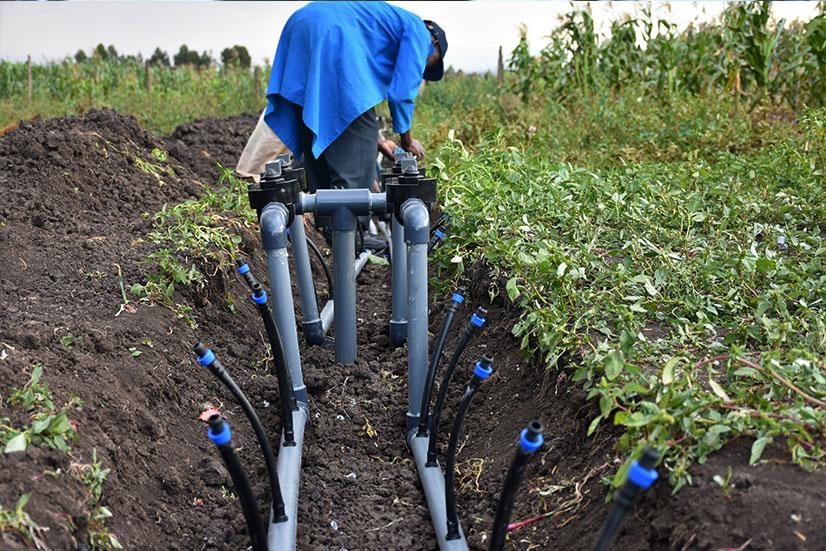
Ni mfumo wa umwagiliaji wa kisasa unaitumika shambani. Mtu aliyepo shambani anaangalia mabomba na mizinga midogo inayosambaza maji moja kwa moja kwenye mizizi ya mimea, njia inayosaidia kuokoa maji na kuboresha ukuaji wa mazao. Mfumo  huu wa umwailiaji unawezesha maji kufika kwa mimea kwa ufanisi zaidi ukipunguza upotevu wa maji na kuongeza mavuno.